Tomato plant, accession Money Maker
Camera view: bottom (45 deg); turntable rotation: 60 degrees
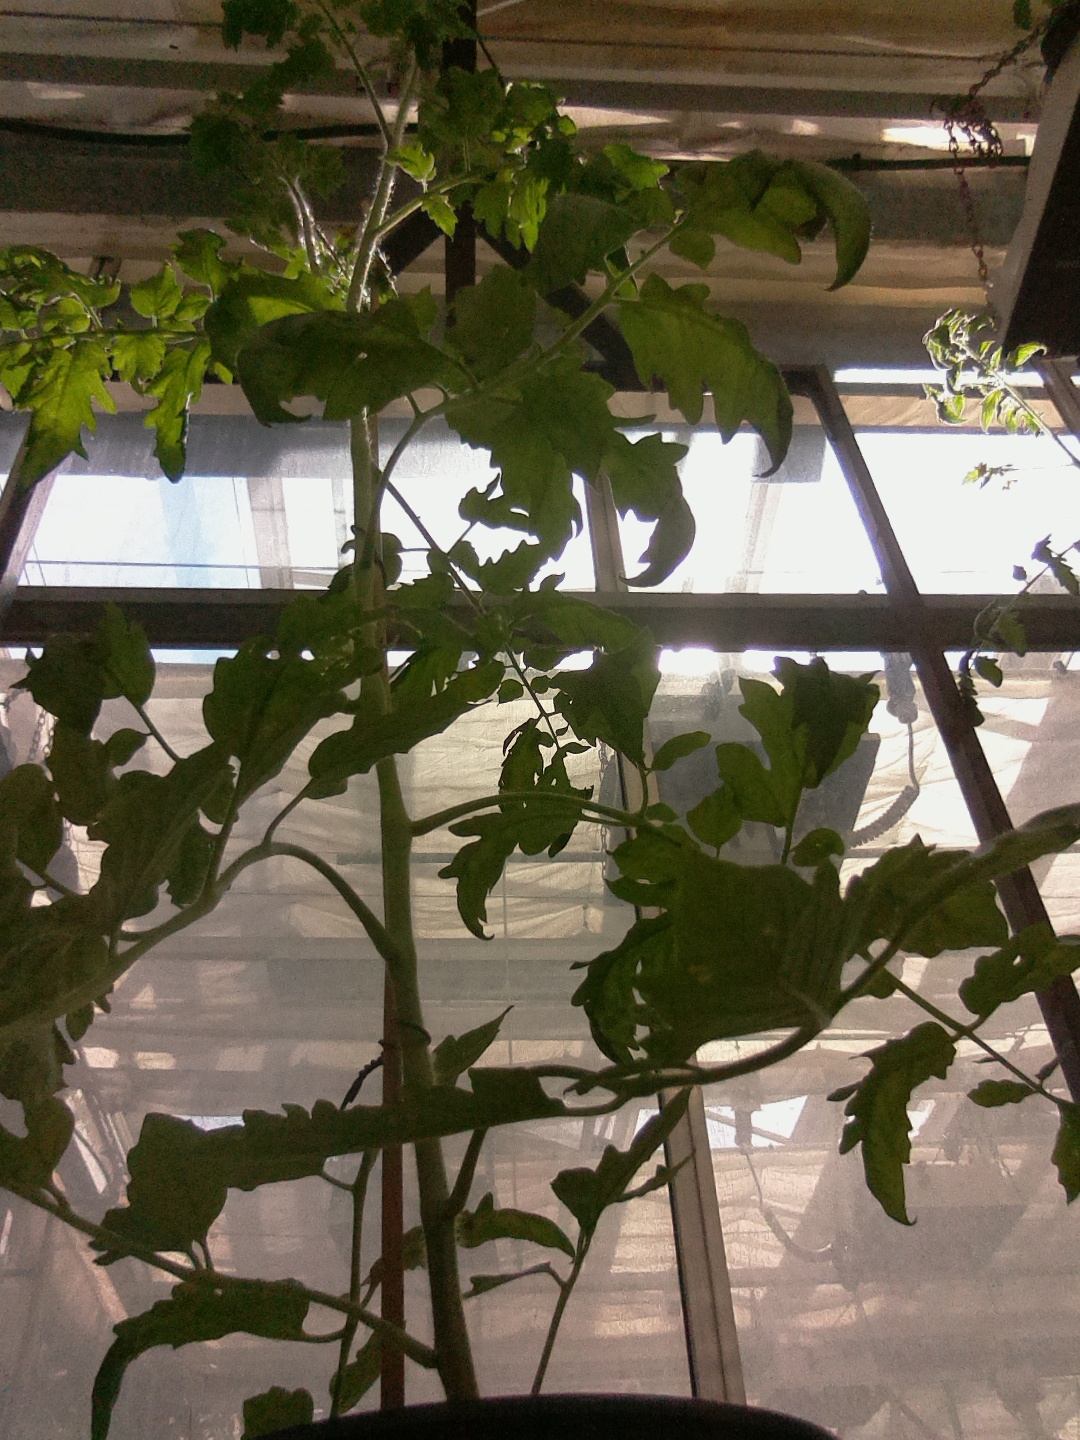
BBCH growth stage 61: 10%-20% of flowers open